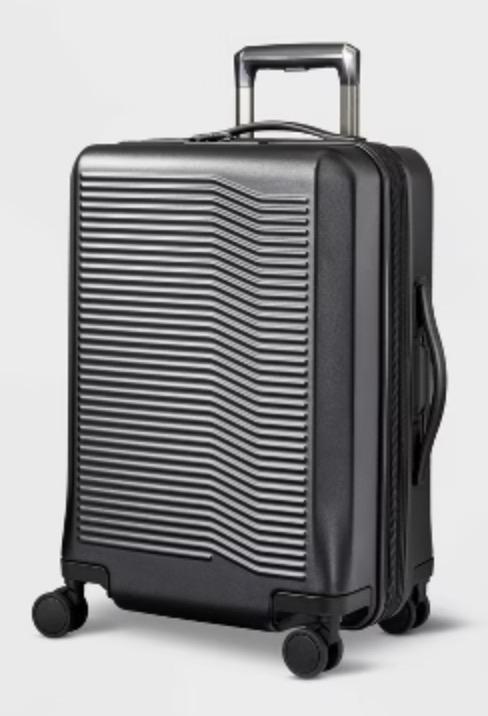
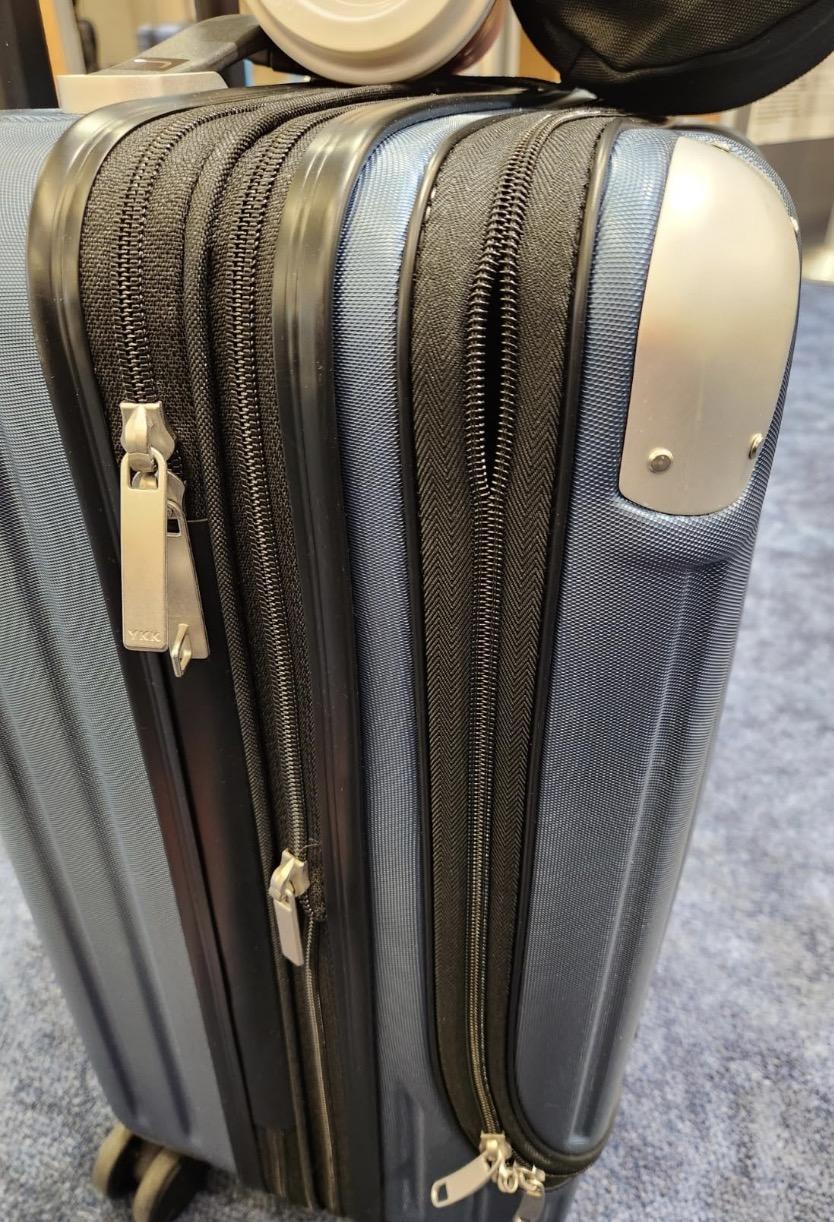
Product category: items_tea
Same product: no